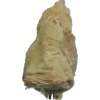
Label: ginger